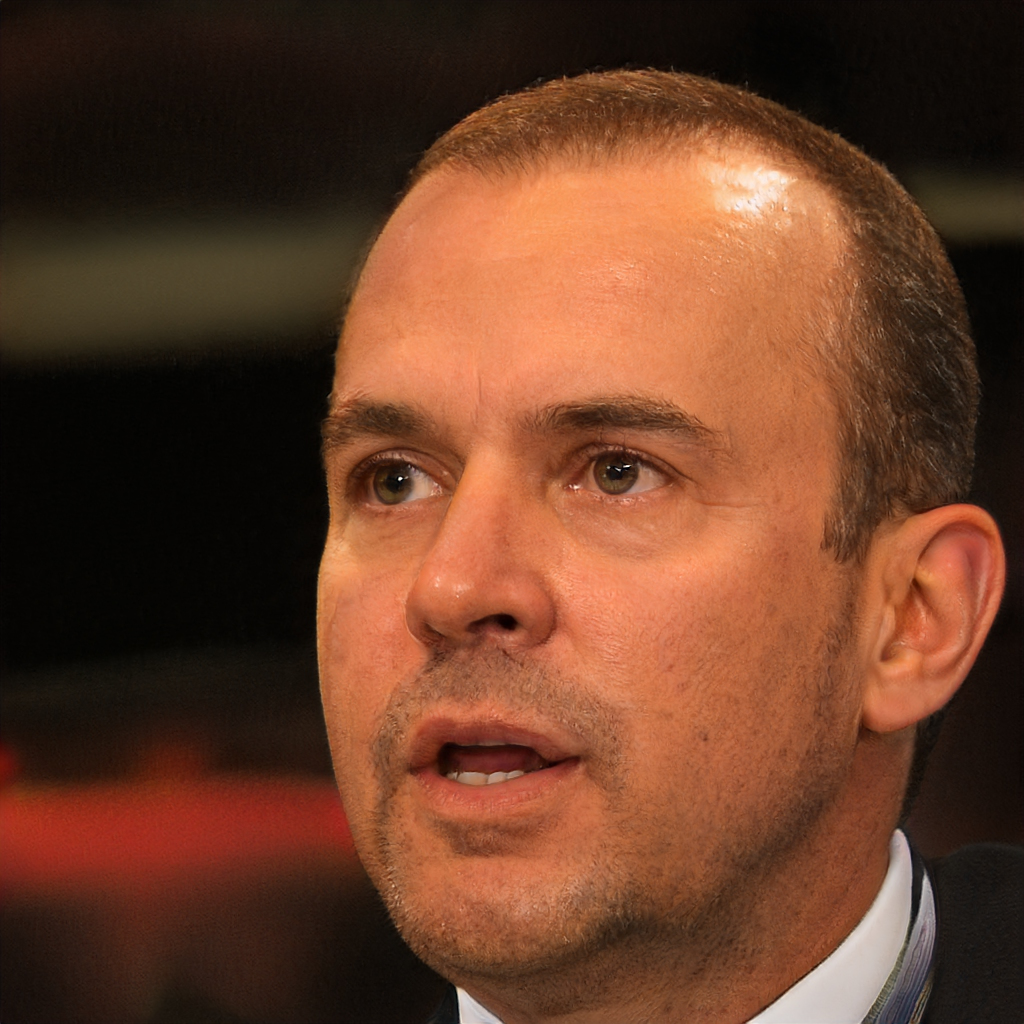
Gender: Male